Tony Ave

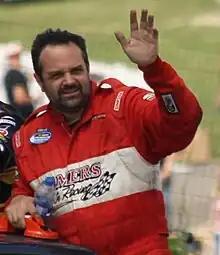
Ave at Road America in 2010

Tony Ave (born 10 November 1968) is an American race car driver born in Hurley, Wisconsin, USA. He competed in the Grand-Am Series from 2000 until 2002, in Formula Atlantic from 1996 until 2001, and in the Trans-Am Series since 2009. He also made three Indy Lights starts in 1993 and one Indy Pro Series start in 2003. He also has sporadic starts in NASCAR as a road course ringer.